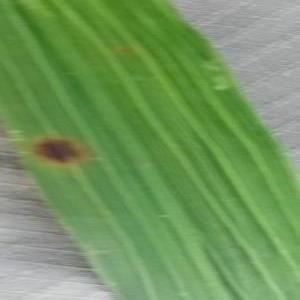
Disease: Brownspot